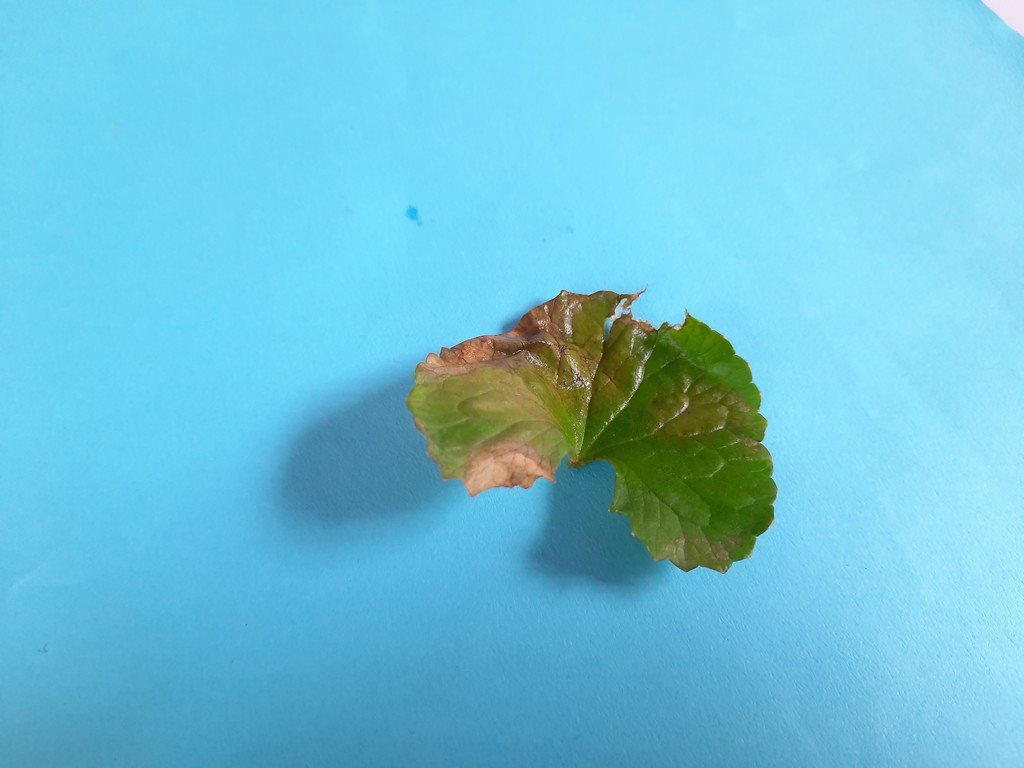
Label: Unhealthy